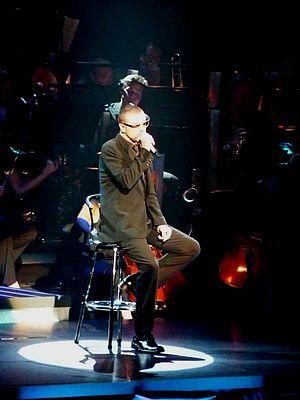
George Michael au Palais Nikaia (Nice, France) en 2011, pour la tournée Symphonica: The Orchestral Tour.